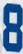
Number: 8